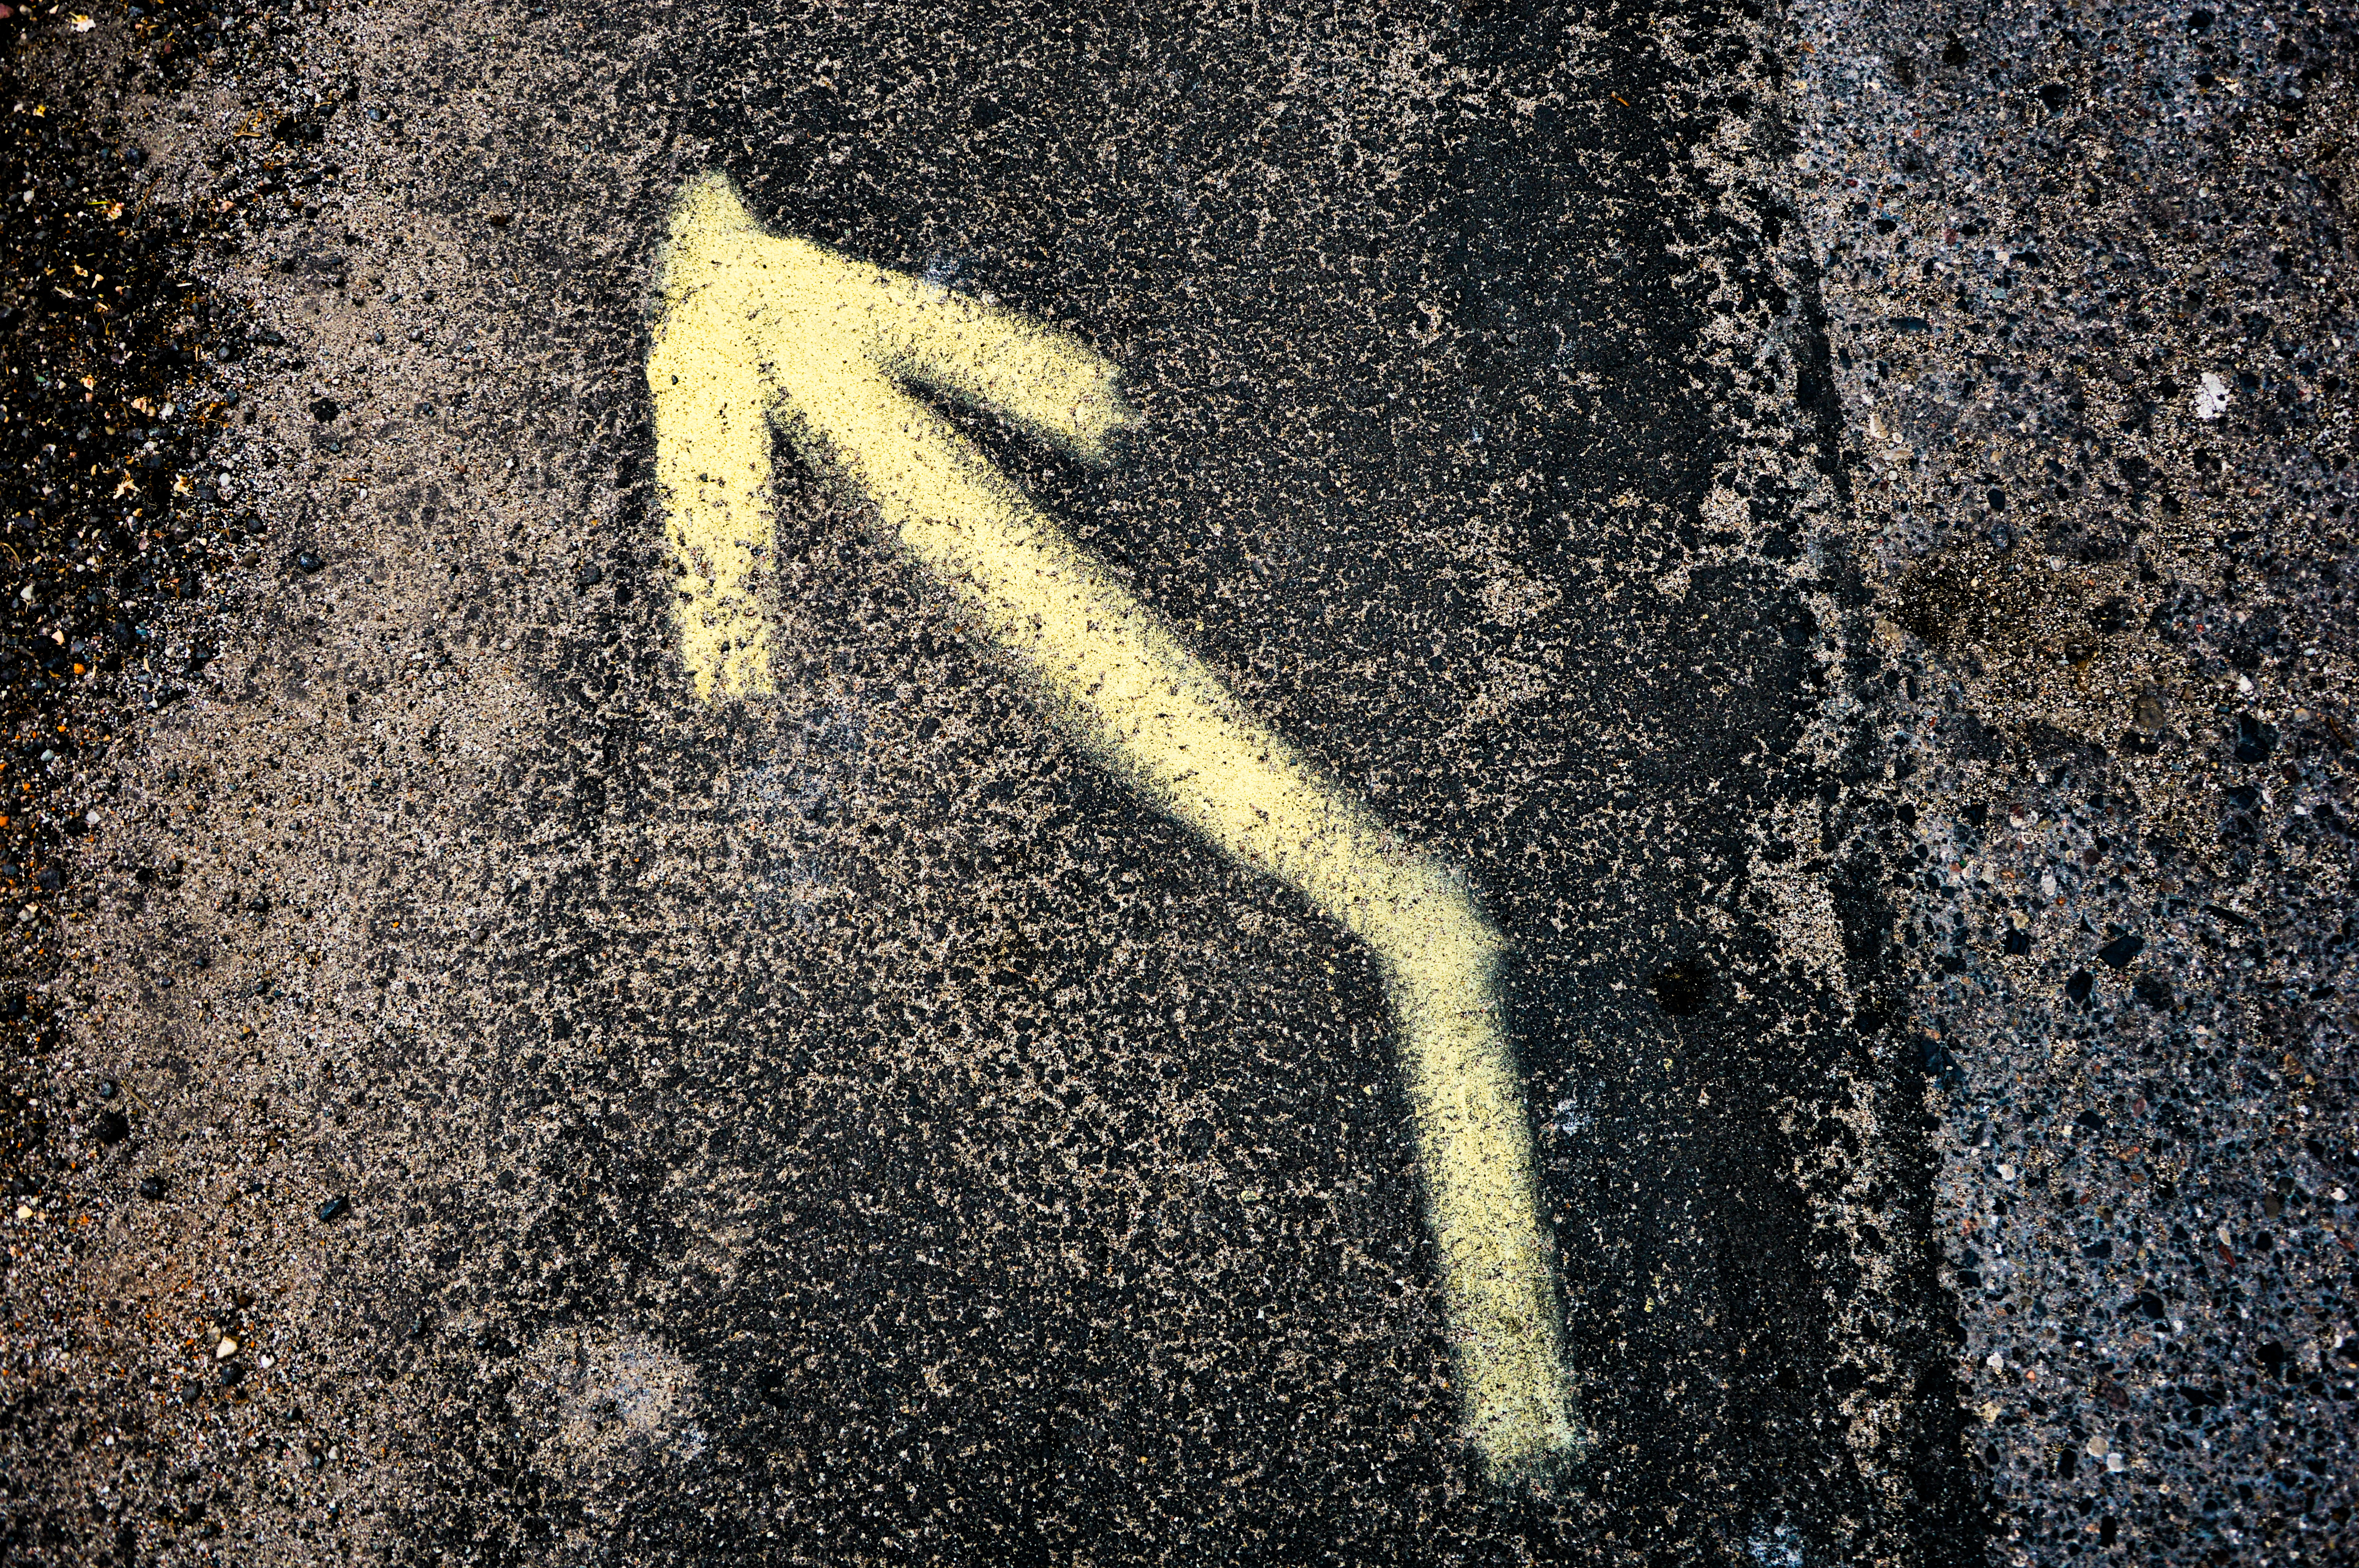
sand, road, sunlight, texture, number, wall, asphalt, sign, line, green, shadow, soil, material, arrow, left, road surface